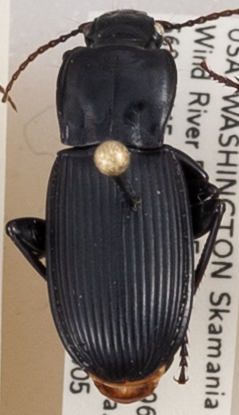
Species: Pterostichus herculaneus
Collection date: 2018-06-05
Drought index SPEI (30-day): -2.09
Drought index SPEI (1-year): -0.432
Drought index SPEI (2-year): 0.71